Revealed (Australian documentary series)

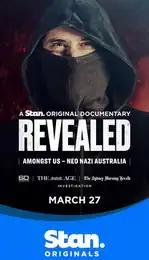

Revealed is the collective name of a series of Australian documentaries and non-fiction investigative content produced by Stan, made in collaboration with the Nine Network. Each title prominently features the work of journalists and producers from Nine's other publications, including "60 Minutes", "The Age", "The Sydney Morning Herald", and the "Australian Financial Review". The first title to release under the name was "Revealed: Amongst Us – Neo Nazi Australia", which premiered on 27 March 2022. Further documentaries under the "Revealed" banner are scheduled for release in 2024.